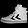
Label: Sneaker